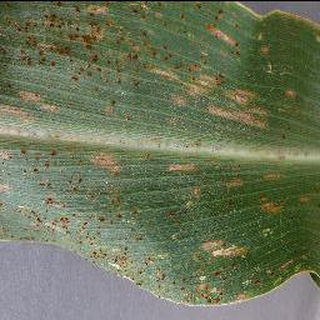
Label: corn_cercospora_leaf_spot